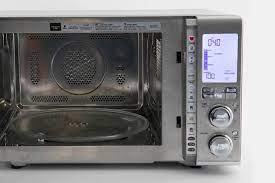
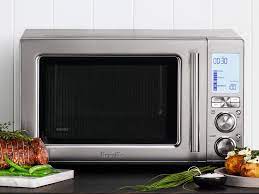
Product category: misc
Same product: yes